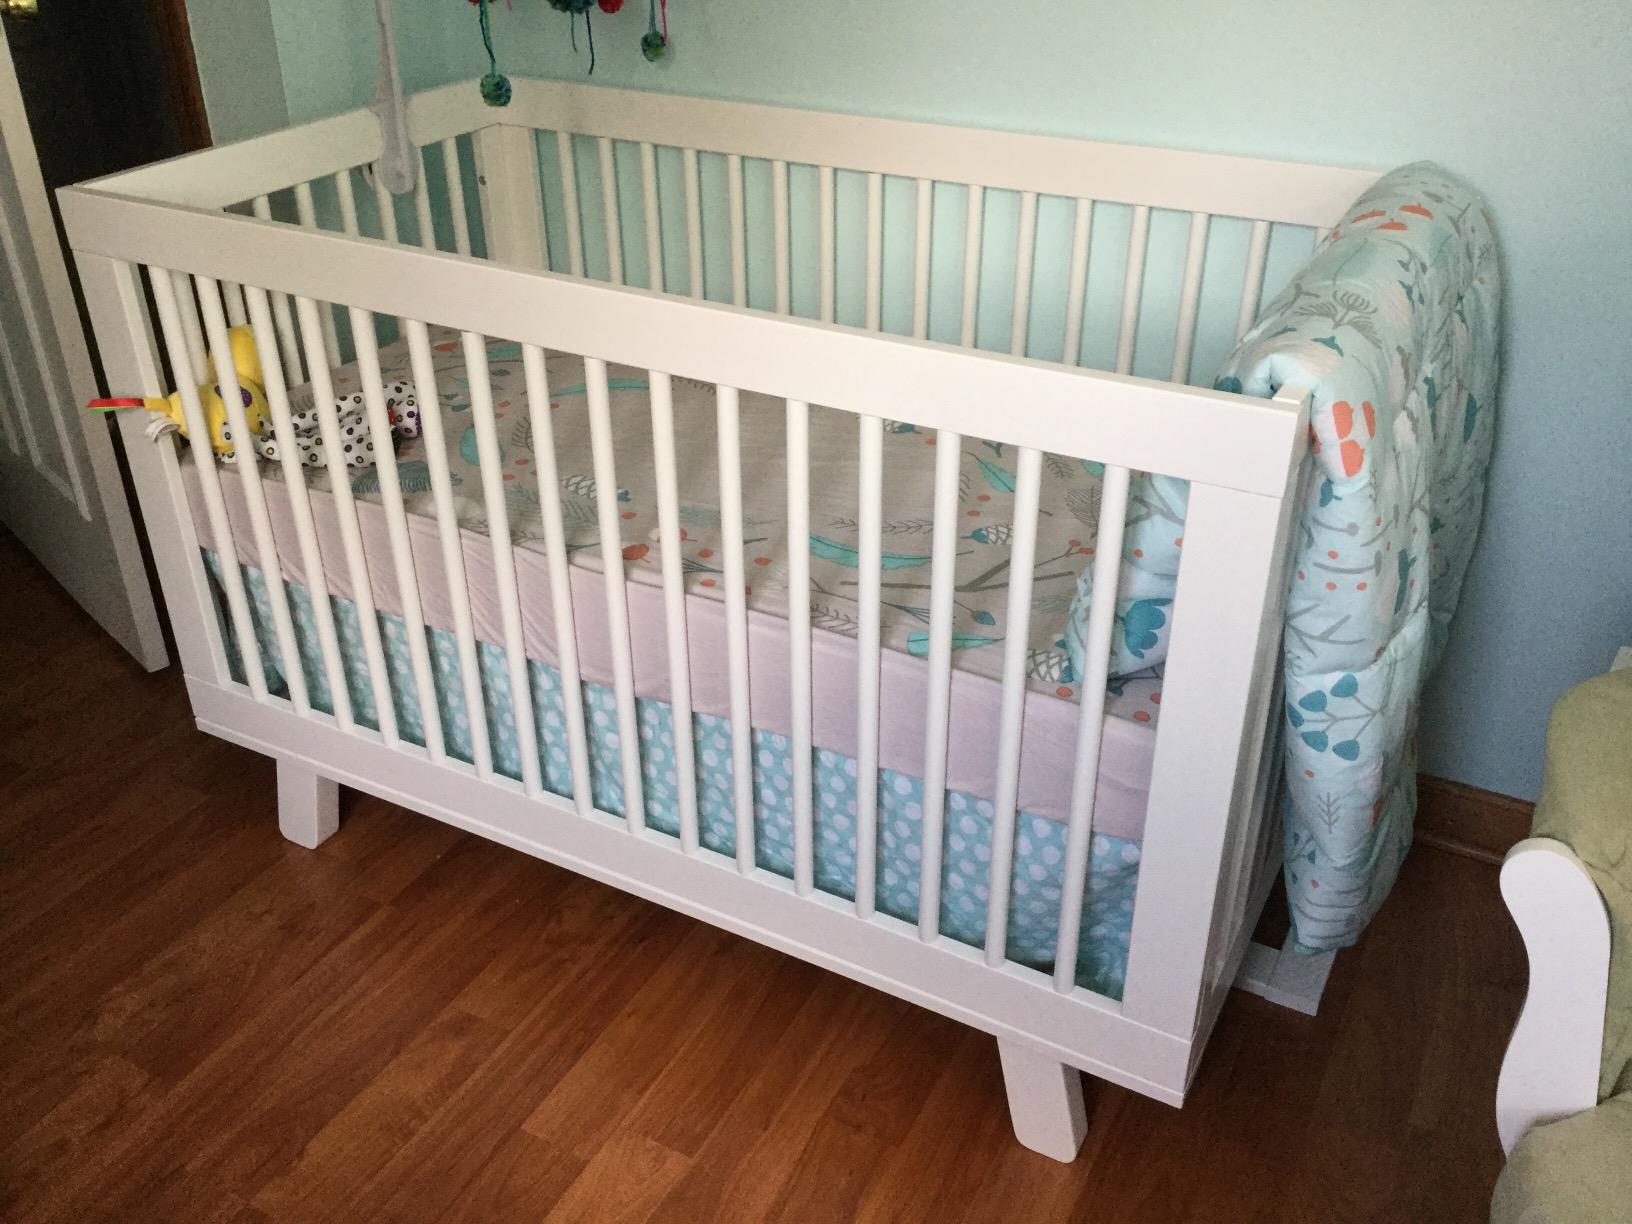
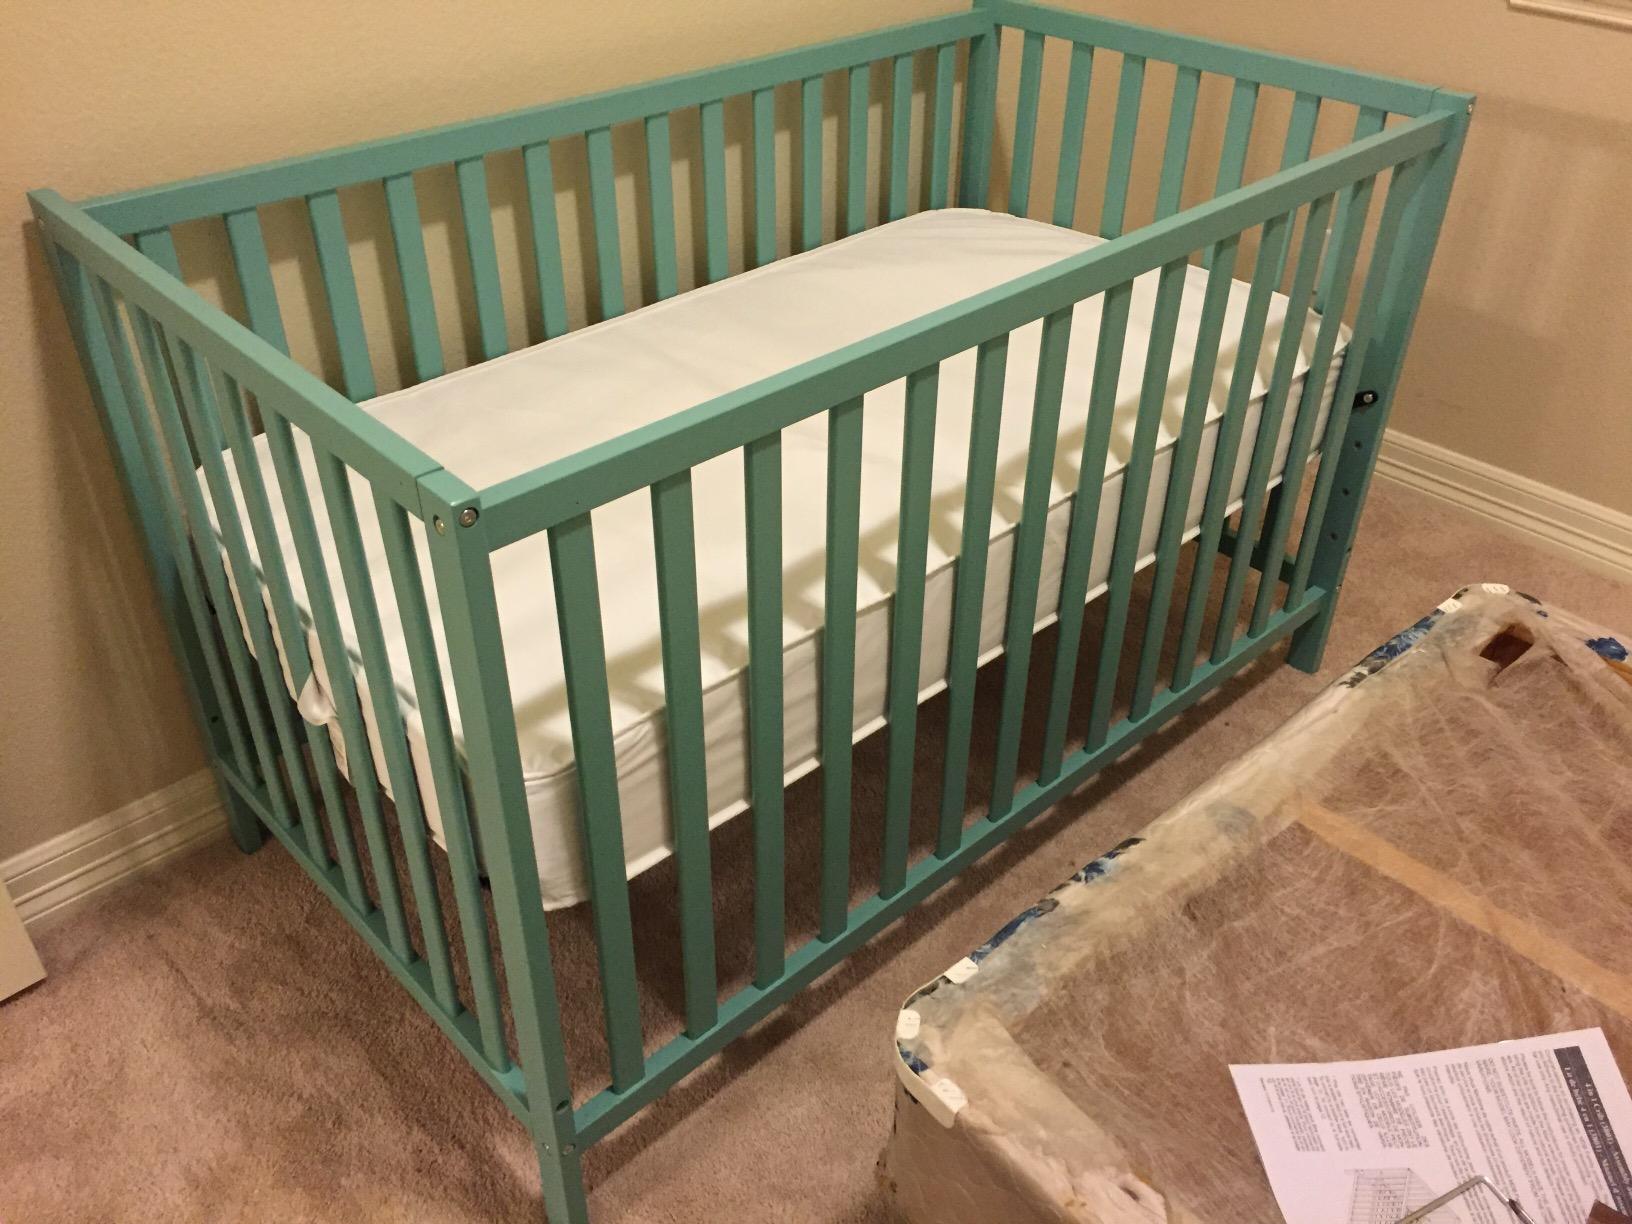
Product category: products_crib
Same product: no